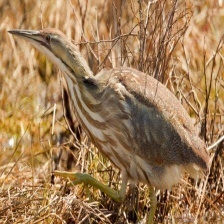
Species: AMERICAN BITTERN
Scientific name: BOTAURUS LENTIGINOSUS